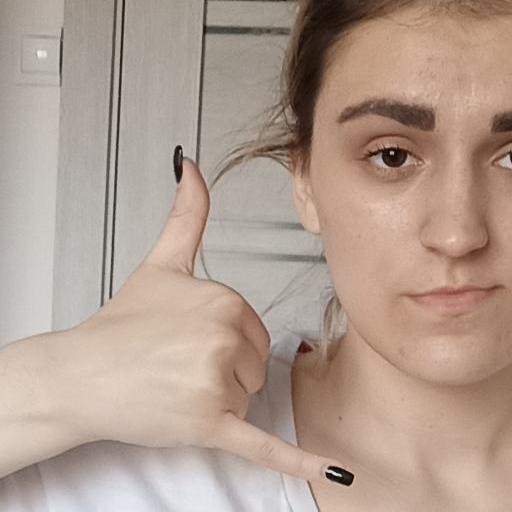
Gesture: call